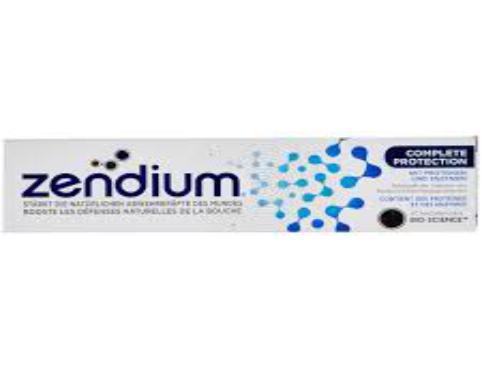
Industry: Medical